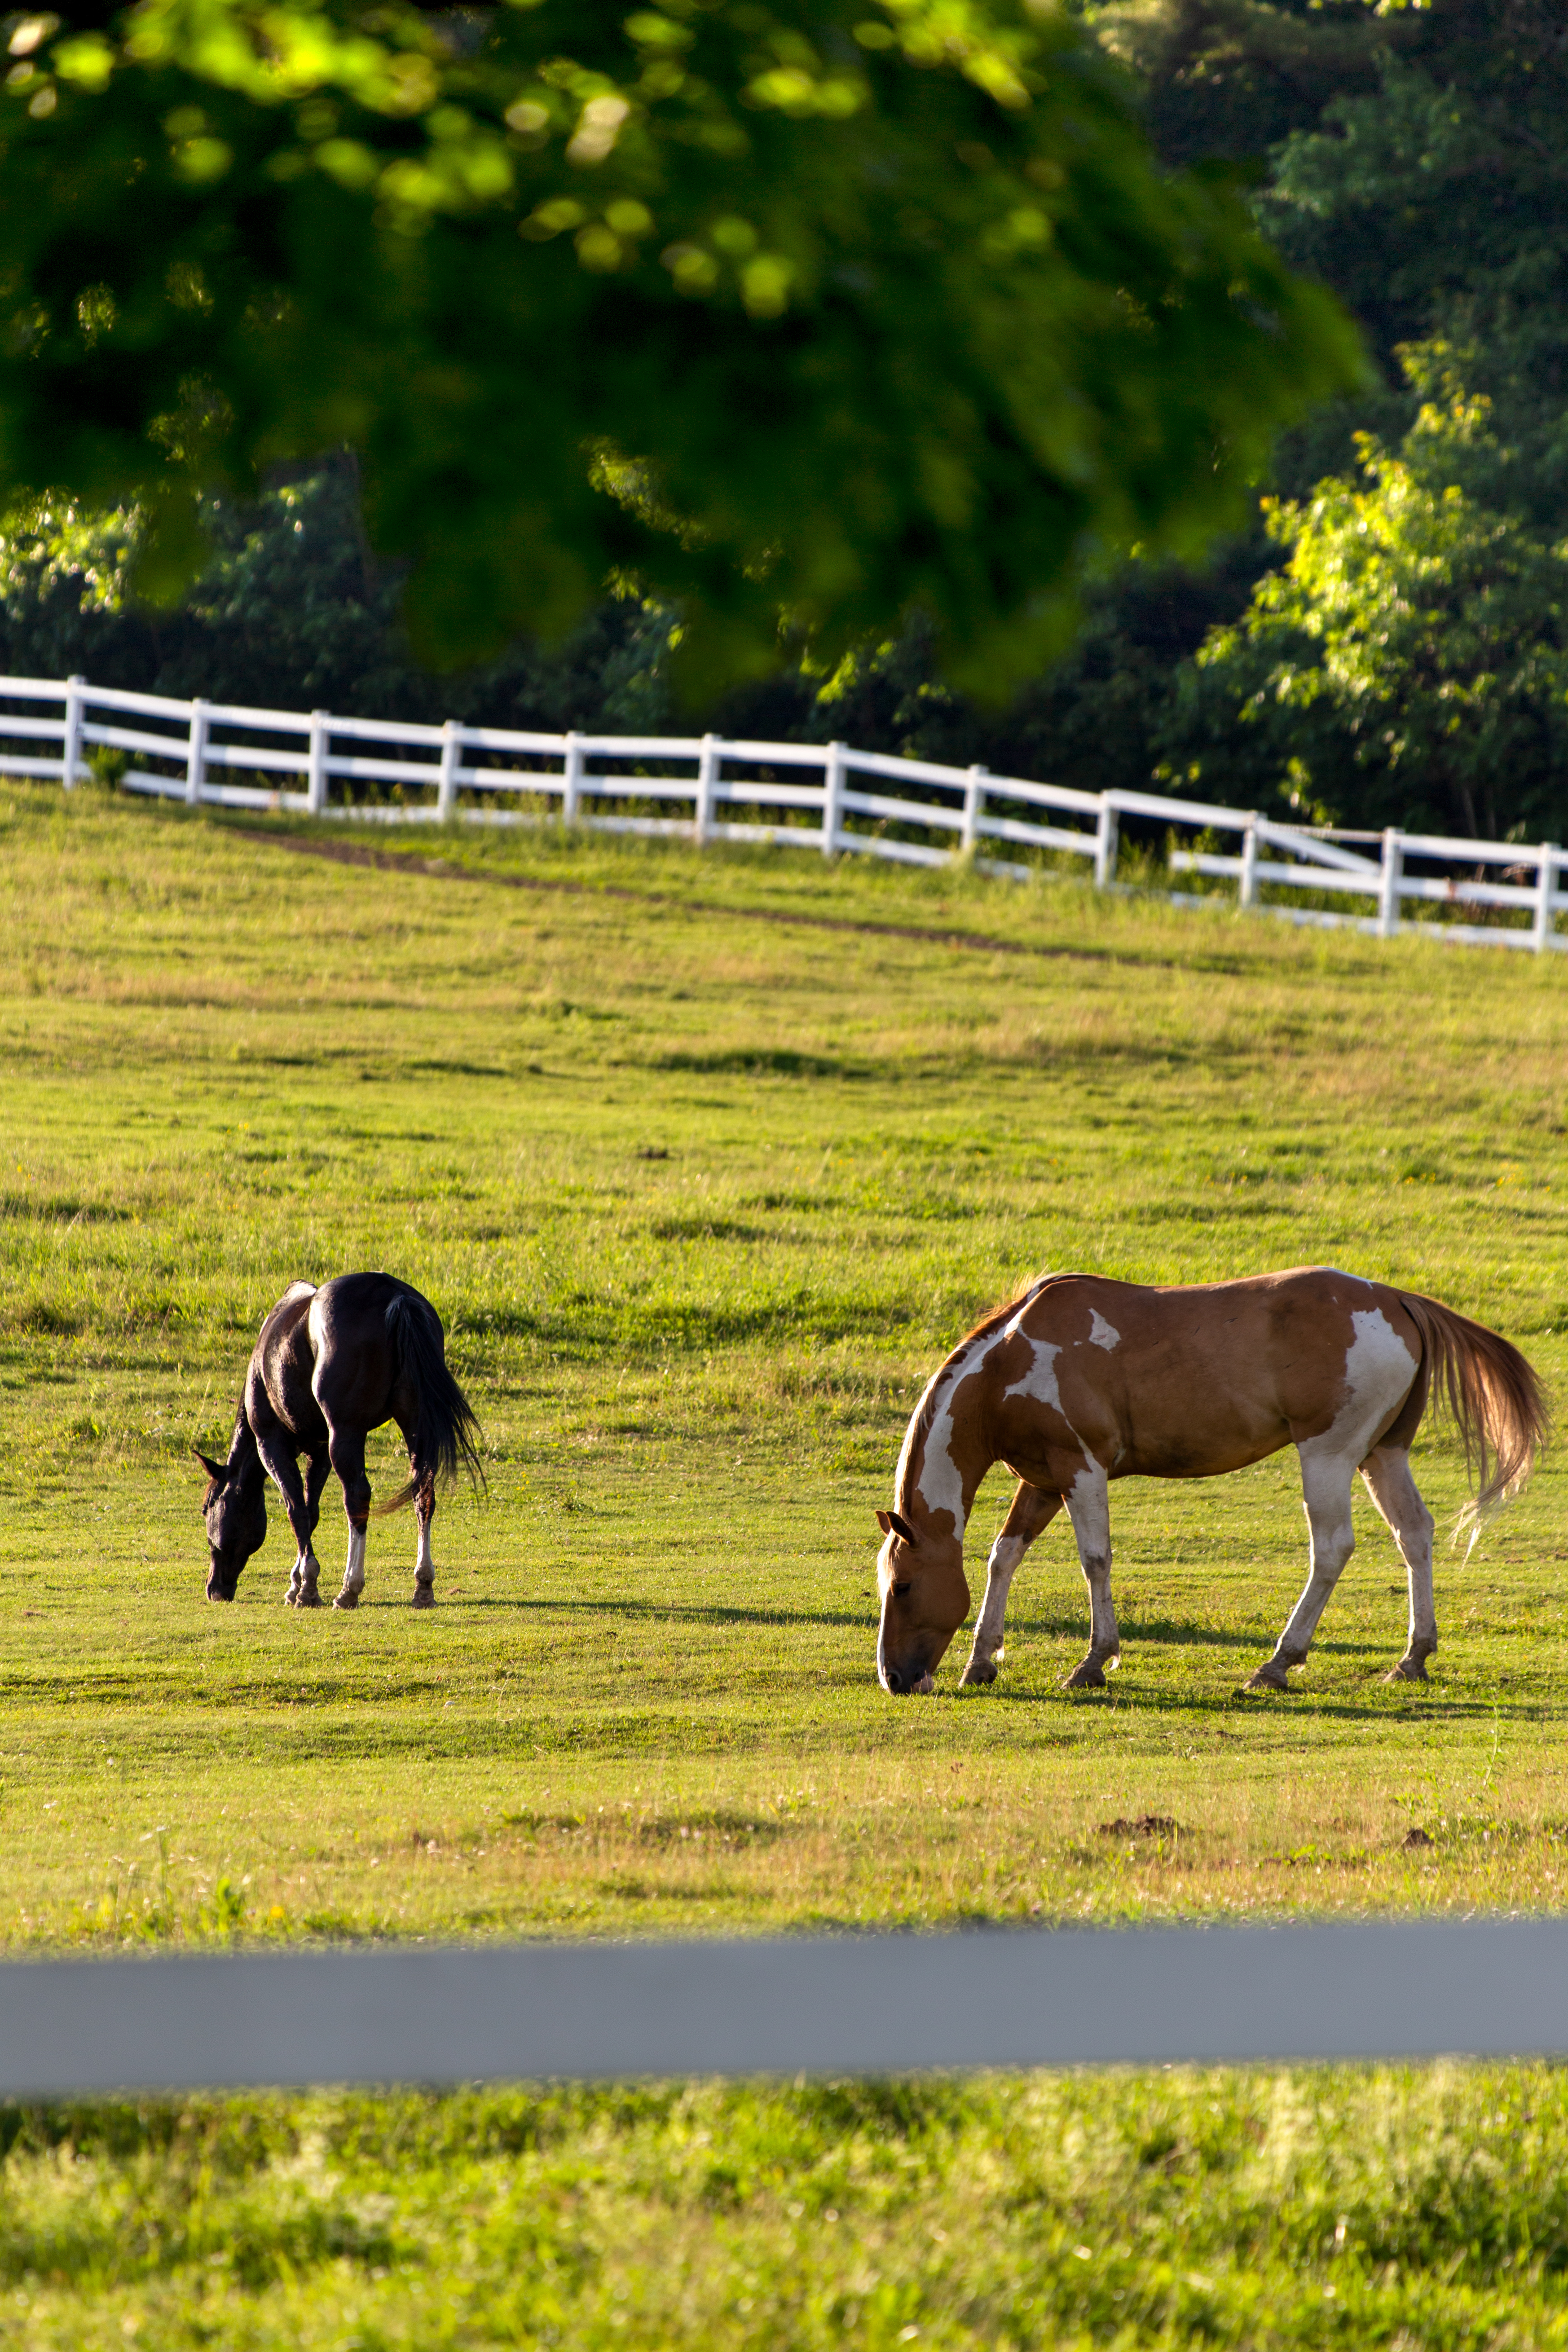
horse, vertebrate, pasture, grazing, mammal, grassland, meadow, green, grass, natural environment, field, mane, mare, fence, wildlife, farm, rural area, tree, mustang horse, stallion, livestock, landscape, ranch, plant, pony